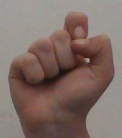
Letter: fa